History of the Serbia national football team

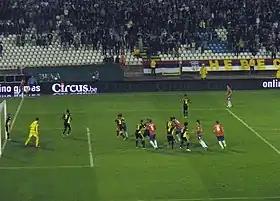
Serbia vs. Belgium,

Dejan Stanković and Nemanja Vidić announced that they were retiring from international football. This meant that Serbia had lost two key players and that a new era had started. Branislav Ivanović became the new captain. Siniša Mihajlović, a former member of the national team, was appointed as the coach on 24 April 2012. Serbia was drawn in Group A in qualification for 2014 FIFA World Cup, together with Croatia, Belgium, Scotland, Macedonia, and Wales. The team began the qualification campaign with a goalless draw with Scotland in Glasgow and a 6–1 win over Wales in Novi Sad. In the next two games, Serbia suffered two defeats, from Macedonia in (0–1) and Belgium in Belgrade (0–3). In 2013, on 22 March, Serbia played in Zagreb against Croatia. The game was highly anticipated in both countries due to their rivalry both on and off the pitch. Croatia won 2–0 and sent Serbia down on the table. Serbia then defeated Scotland 2–0 at home in a crucial qualifier, though their World Cup hopes were taken away after a 2–1 defeat to Belgium. Serbia drew with Croatia 1–1 in the corresponding fixture at home in a spiteful affair, where 18-year-old Aleksandar Mitrović scored an equalizer in the second-half after Mario Mandžukić opened the scoring. They then defeated Wales 0–3 in Cardiff. Dejan Stanković's farewell game was completed in a friendly against Japan, which Serbia won 2–0. He finished his career with 103 appearances for the national team, a record previously held by Savo Milošević, with 102 appearances. Serbia finished qualifying with a 5–1 home win against Macedonia, putting them in third in the group, three points from a playoff spot behind Croatia and group winners Belgium.